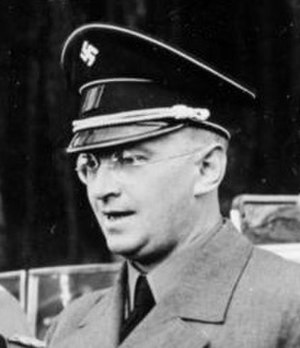
Sudeterkrisen / Optakten / Karlsbad-programmet
Konrad Henlein, lederen af det nazistiske Sudetendeutsche Partei (SdP).
Sudeterkrisen er en betegnelse på den diplomatiske krise, som fandt sted i sommeren og efteråret 1938 mellem Nazi-Tyskland på den ene side og Tjekkoslovakiet, Storbritannien og Frankrig på den anden side. Tyskland gjorde krav på Sudeterlandet, et grænselandskab med næsten udelukkende tysksproget befolkning. Tjekkoslovakiet nægtede at afstå dette, fordi området var af enorm strategisk betydning, da det meste af landets forsvarsværker var beliggende langs den tysk-tjekkiske grænse.